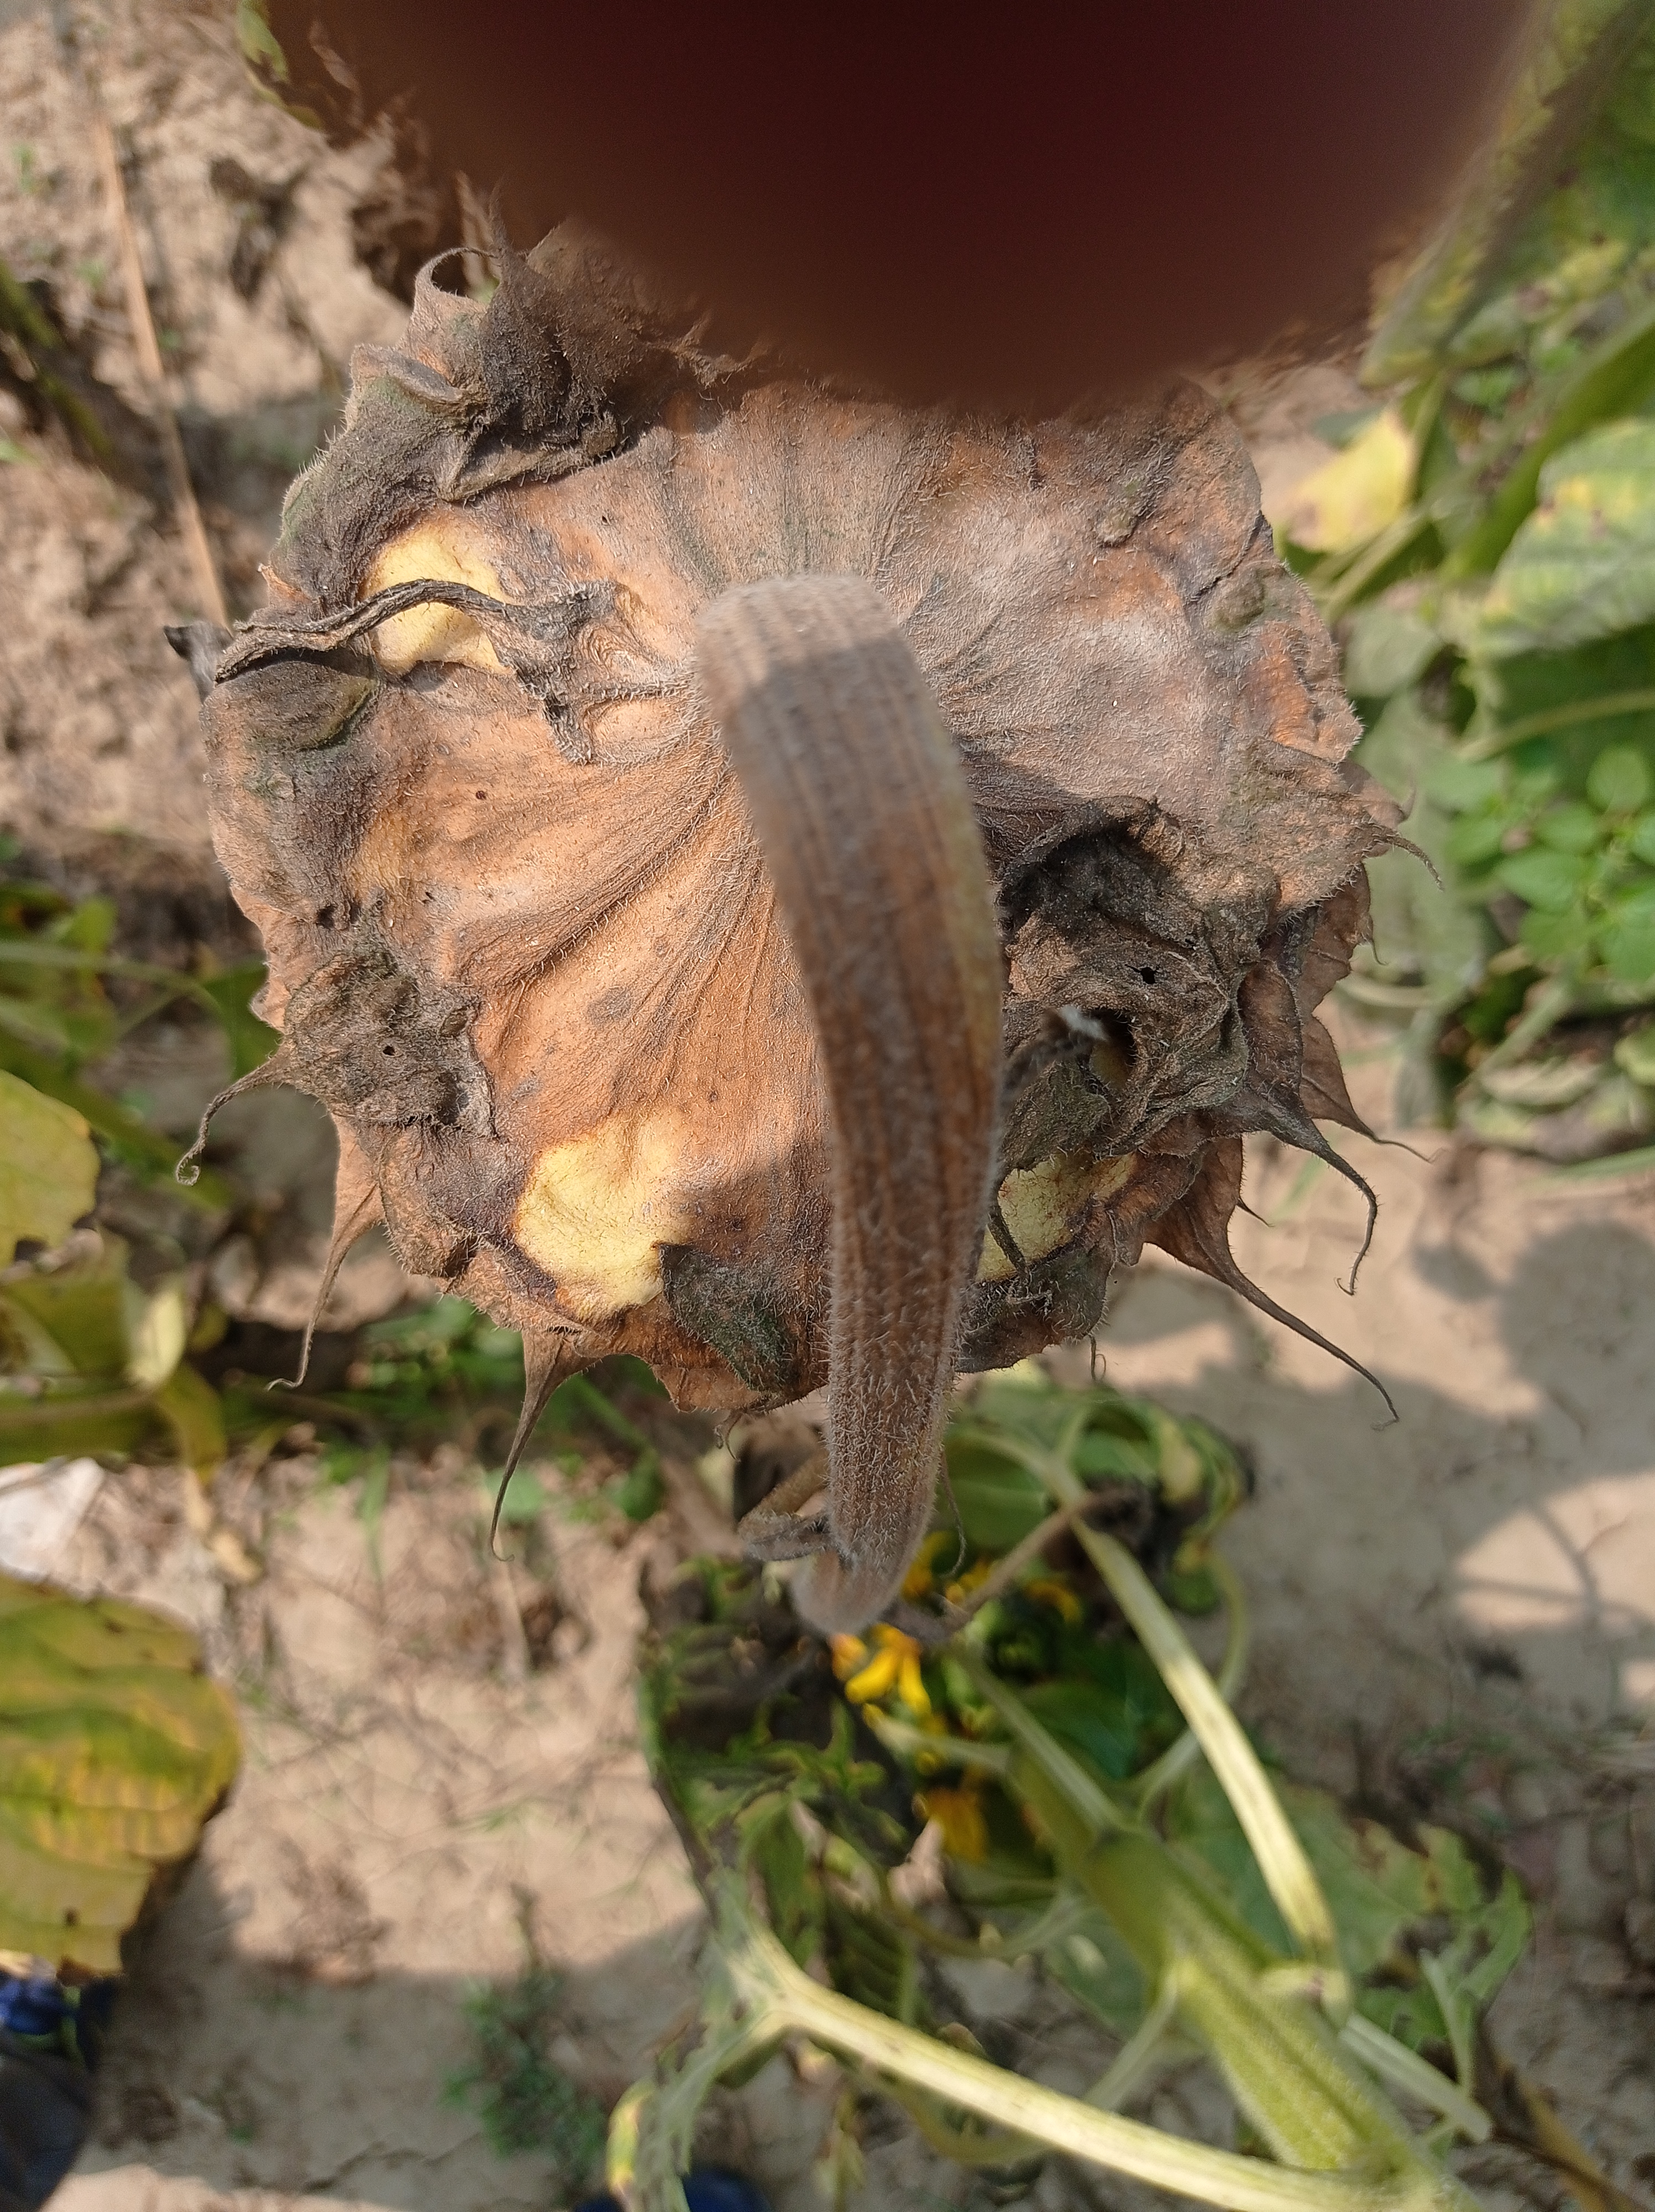
Label: Gray_mold